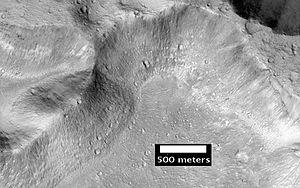
Simud Valles est un ensemble de lits de cours d'eau asséchés de 945 km de long situés sur la planète Mars dans le quadrangle d'Oxia Palus par 19,6° N et 322,2° E.